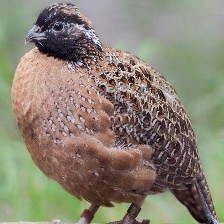
Species: MASKED BOBWHITE
Scientific name: COLINUS VIRGINIANUS RIDGWAYI
ImageNet parent category: quail